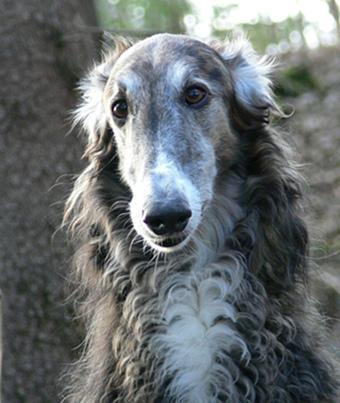
borzoi